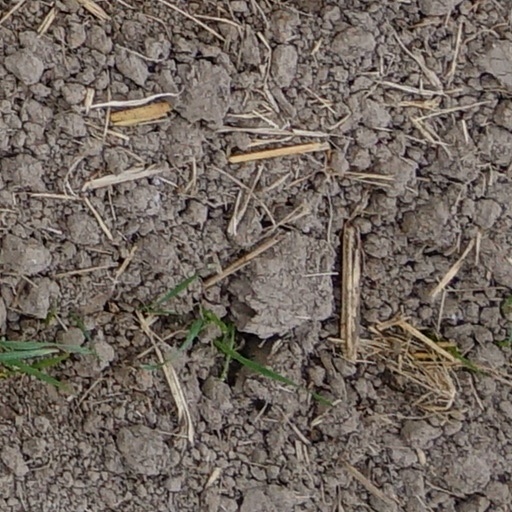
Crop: wheat